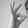
ASL letter: F